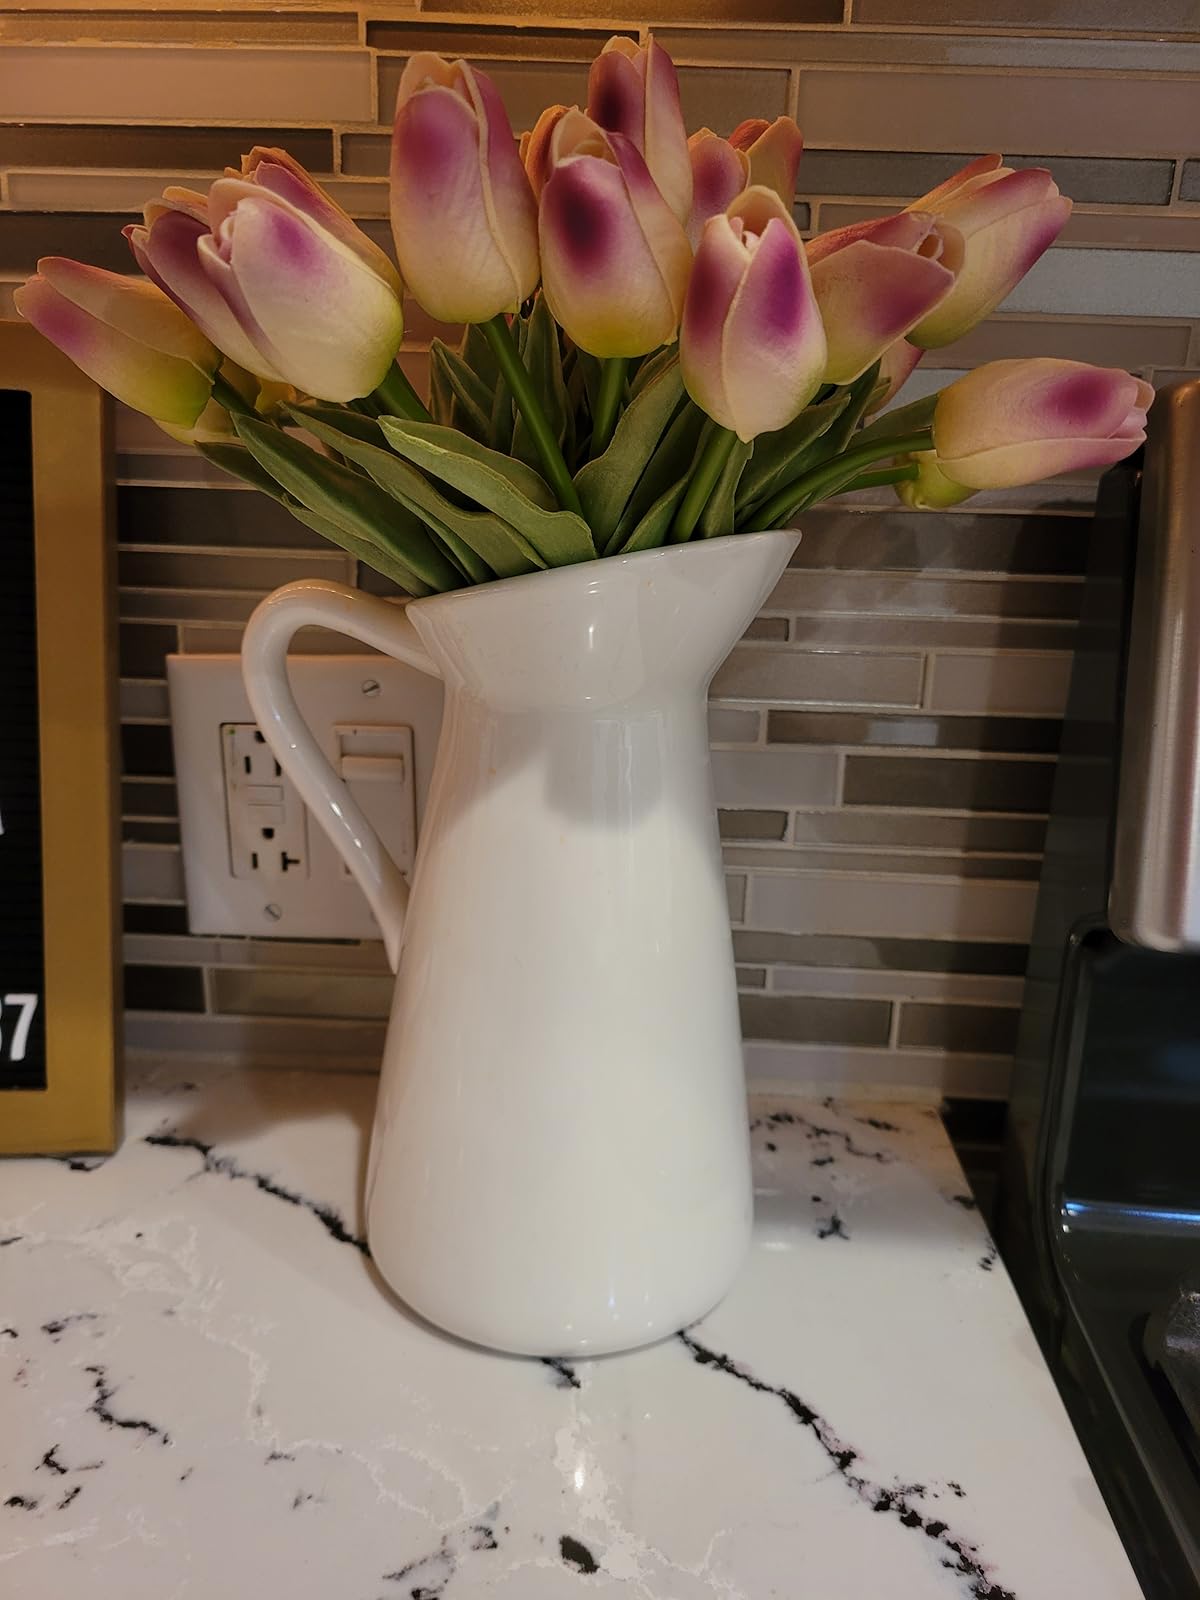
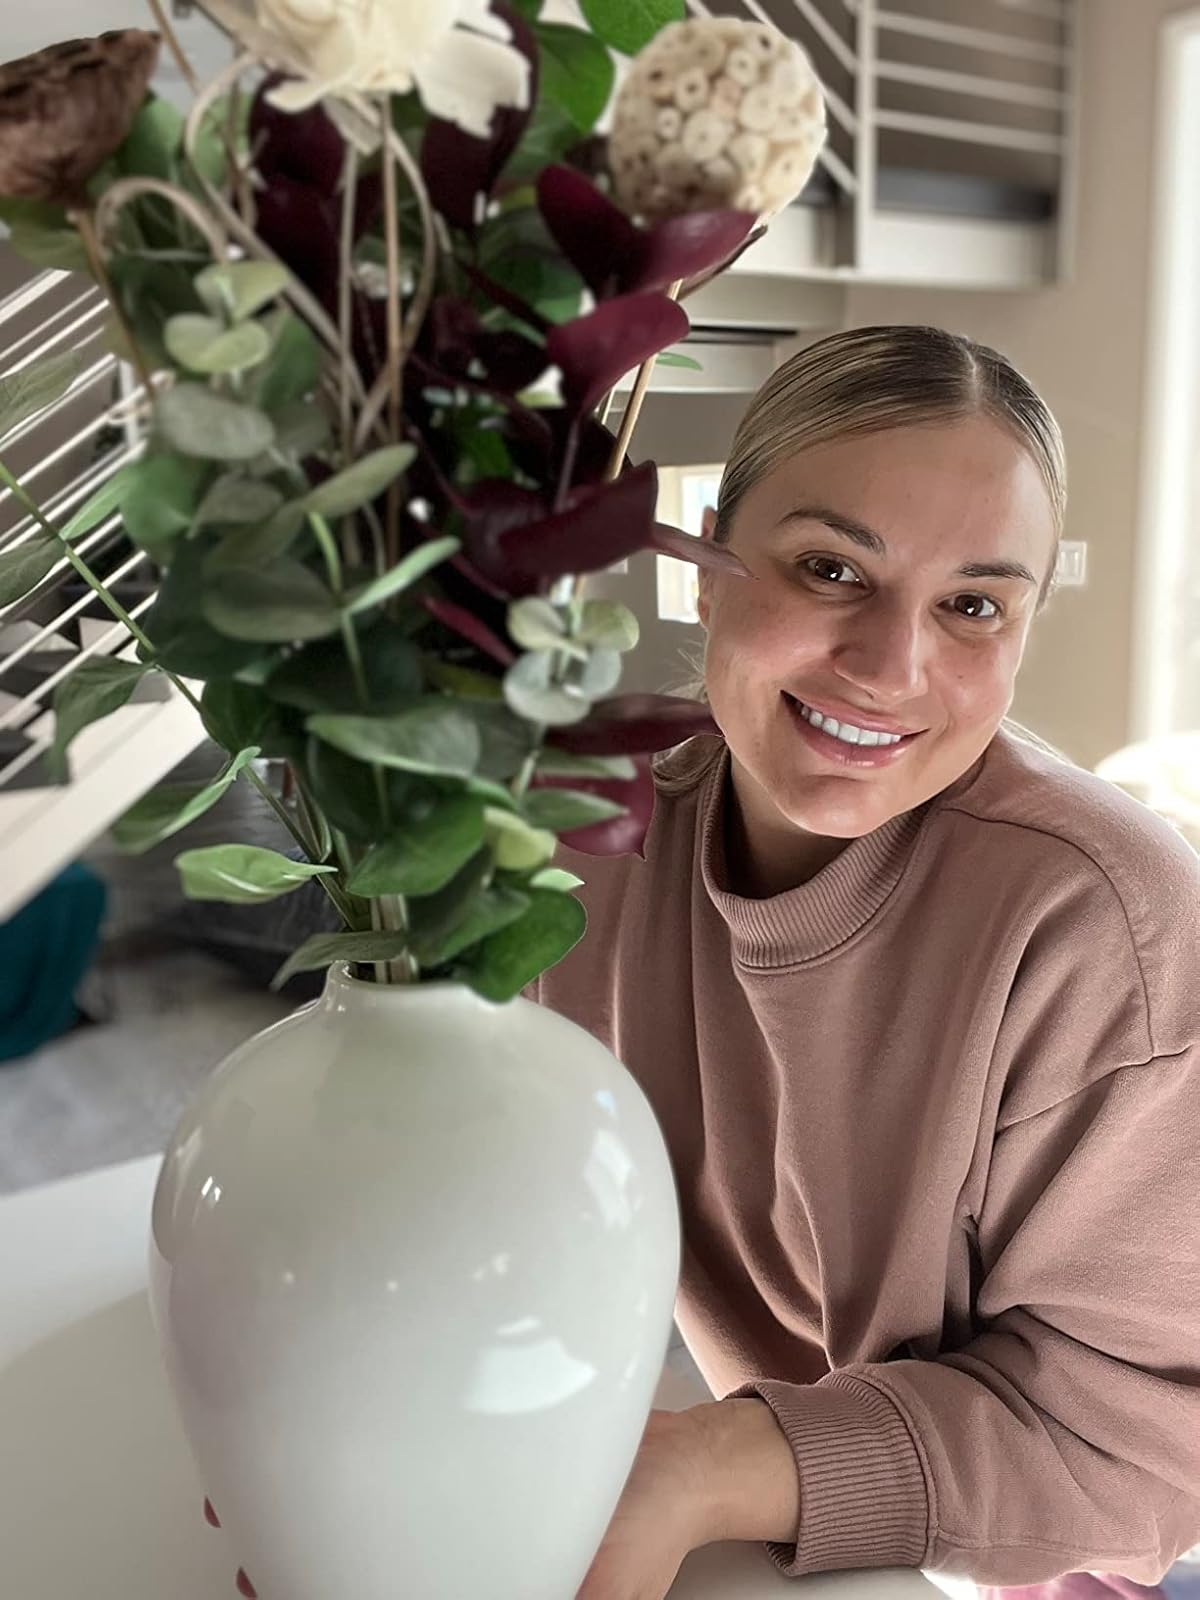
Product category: vase
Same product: no